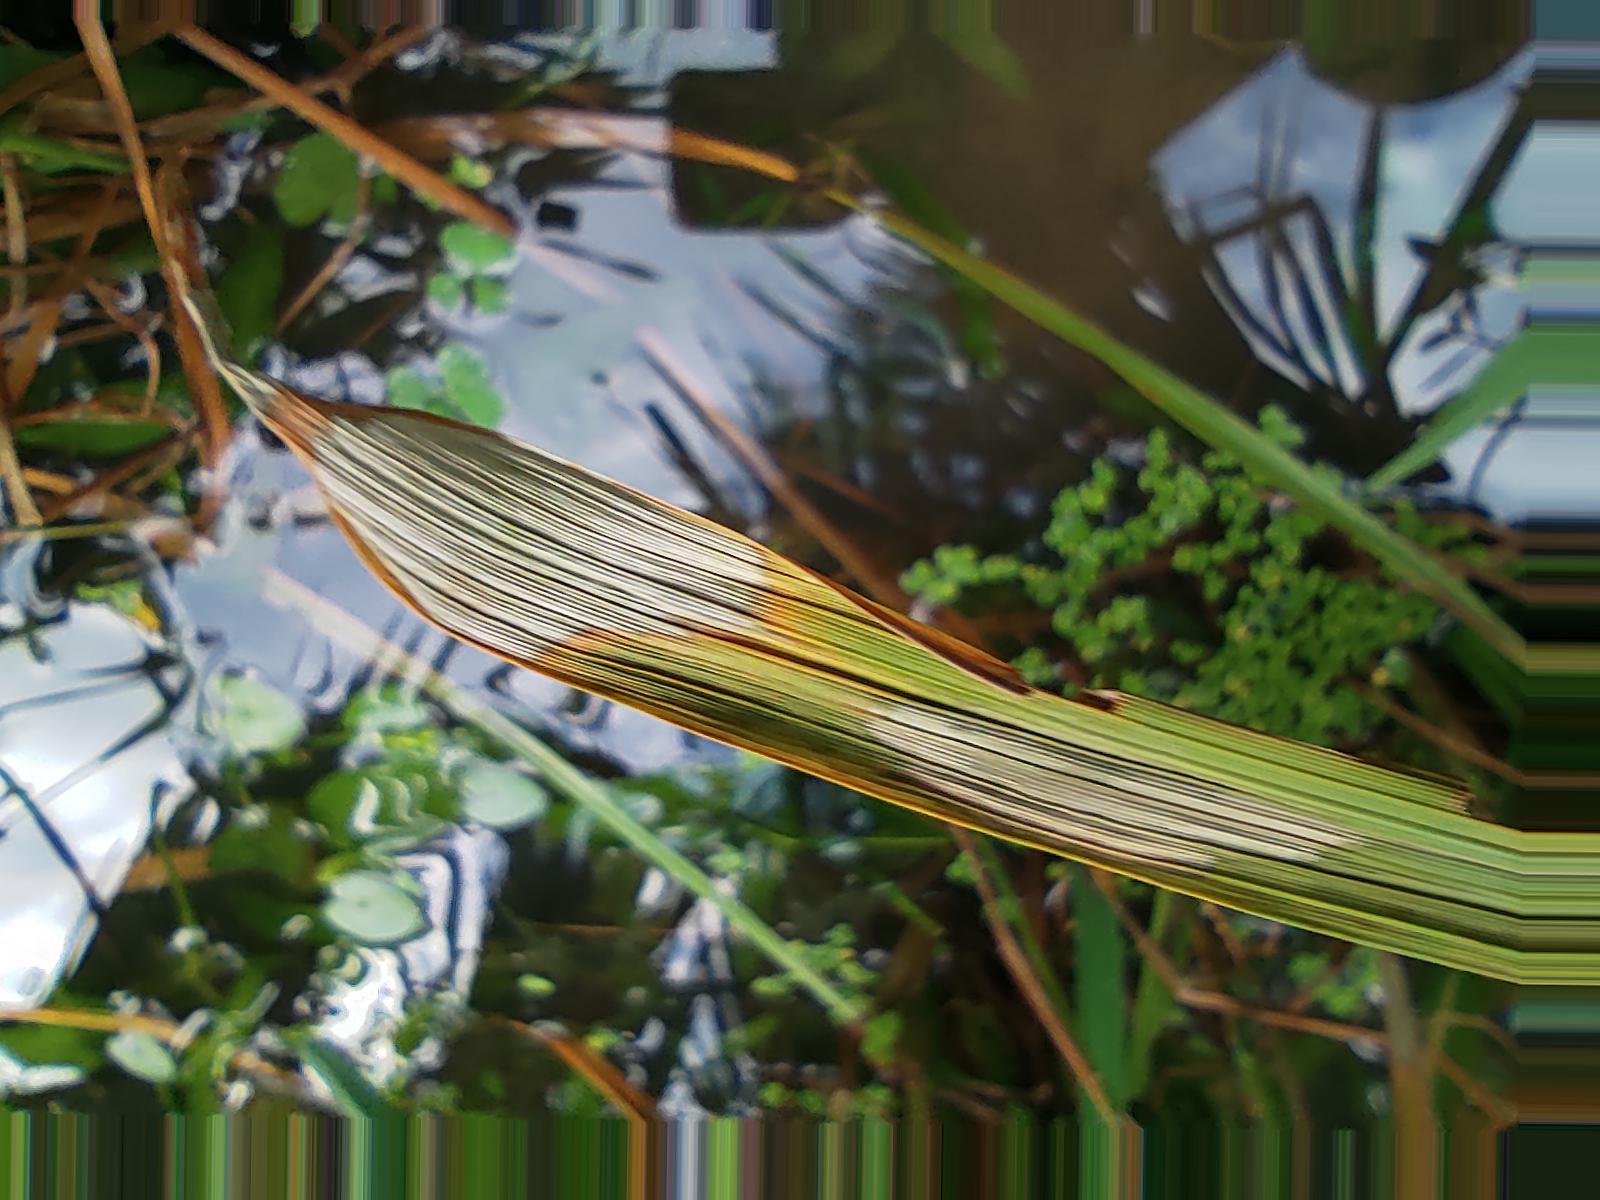
Nhãn: Bệnh Đốm Vằn ( Khô vằn ) ( Sheath Blight )